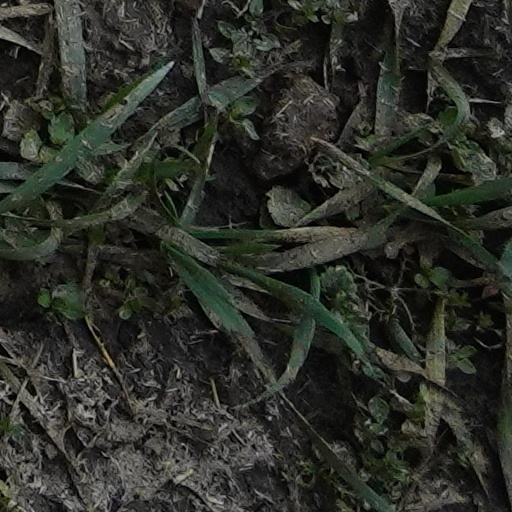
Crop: wheat